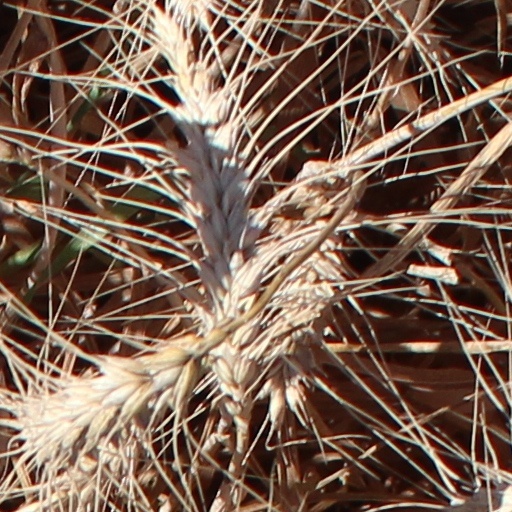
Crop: wheat